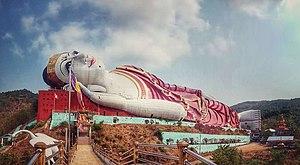
Cet article recense les statues les plus longues actuellement érigées.